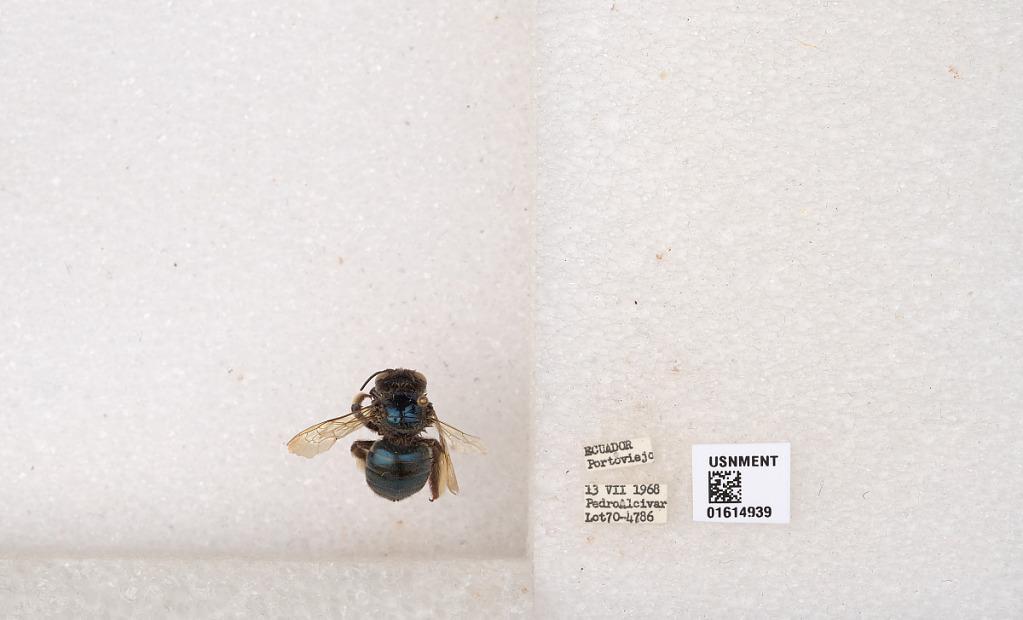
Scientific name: Xylocopa (Schonnherria) viridis Smith
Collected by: P. Alcivar
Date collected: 1968-7-13
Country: Ecuador
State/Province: Manabi
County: Portoviejo
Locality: Portoviejo